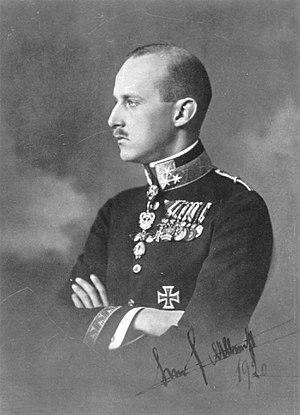
Charles-Albert-Nicolas-Léon-Gratien de Habsbourg-Altenbourg, né à Pula, le 18 décembre 1888 et mort à Östervik, près de Stockholm, le 17 mars 1951, est un archiduc d'Autriche. Il est le fils aîné de Charles-Étienne de Teschen et de Marie-Thérèse de Habsbourg-Toscane.